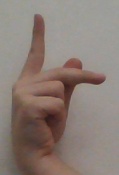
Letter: dha